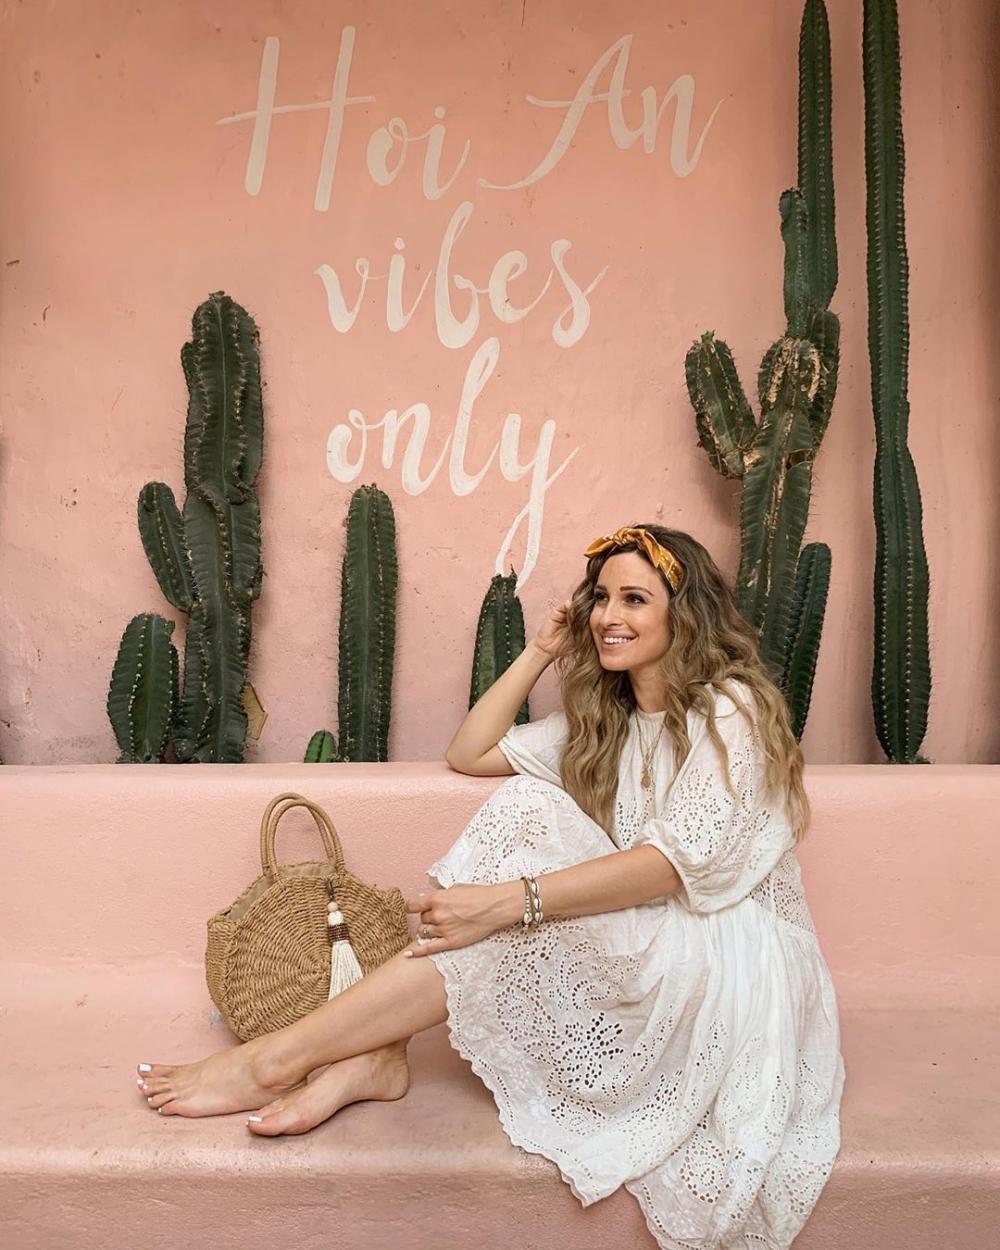
bên bức tường người ta trồng cây xương rồng